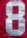
Number: 8